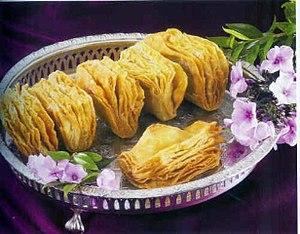
Pastelitos de Hoja, plat marocain originaire du nord du royaume.
Les pastelitos de hoja sont une entrée ou un dessert d'origine marocaine, et plus précisément de la ville de Tétouan, dans le nord du Maroc.